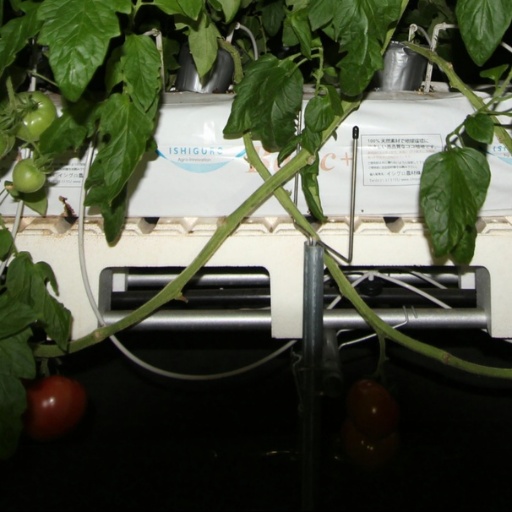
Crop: tomato